Mikhail Sumarokov-Elston

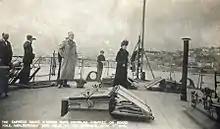
The Sumarokovs along with the Russian imperial family (latter pictured) leaving Crimea

Mikhail Sumarokov-Elston was born in 1893 to Count Nicholai Felixovich Sumarokov-Elston reserve Lieutenant of the Cavalry Regiment and Countess Sofia Mikhaylovna Koskul. He was the great-great-great-great-grandson of poet Alexander Sumarokov and the great-great-grandson of Field Marshal Mikhail Kutuzov. He was the nephew of tennis player Count Pavel Sumarokov-Elston, who was his first coach and doubles partner, grandson of Count-General Felix Sumarokov-Elston, Governor of Kuban Oblast, and cousin of the infamous Prince Felix Yussupov, who later became known as one of the collaborators who conspired to kill Grigori Rasputin, cult leader and mentor of Empress consort of Russia Alexandra. Felix provided his own palace for the murder spot and also shot Rasputin once before murdering him with the help of his accomplices. Mikhail had a sister Elena and a brother Nicholas. At the age of twelve he had surgery on his right hand, which as a result was rendered unsuitable for tennis and he later switched to left-hand play. First he moved to Dresden and was trained by Kurt Bergmann and George K. Logie. In 1906 he entered the second-class tournament of the Bad Homburg Championships, where he defeated Jack Hillyard amongst many to claim his first title. With this he set a record of being the youngest winner ever at the time in the history of the tournament. In 1908 his father and brother died within two weeks of each other. He moved back to his homeland and graduated first at the Annenschule then at the Law Faculty of the St. Petersburg University.